John Glynn

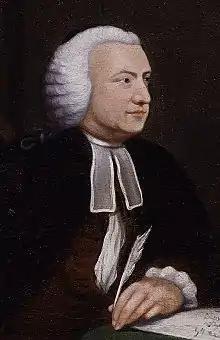
Portrait of John Glynn after Richard Houston, 1769

John Glynn Serjeant-at-law of Glynn (1722–1779) was an English lawyer and politician who sat in the House of Commons from 1768 to 1779. Glynn was born to a family of Cornish gentry. He inherited his father's estate at Glynn in the parish of Cardinham, Cornwall, on the deaths of his elder brother and his nephew.